Belvedere Estate

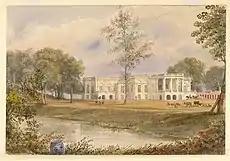
Illustration of Belvedere House, 1838, by the Anglo-Indian merchant and artist William Prinsep. The estate belonged to the family, who sold it to the East India Company in 1854.

The Belvedere Estate consists of Belvedere House and the grounds surrounding it. It is located in Alipore, near the zoo, in Kolkata. It served as the main residence of 1st Governor-General of Bengal Presidency, Warren Hastings. In 1803, after the residence was shifted to Government House, it was used for various purposes before the Lieutenant-Governor of Bengal took up residence in Belvedere House from 1854 onwards. When the capital moved from Kolkata to Delhi in 1911, the Lieutenant-Governor of Bengal, who had hitherto resided in Belvedere House, was upgraded to a full governor and transferred to Government House. Belvedere House has been the home of the National Library of India since 1948.